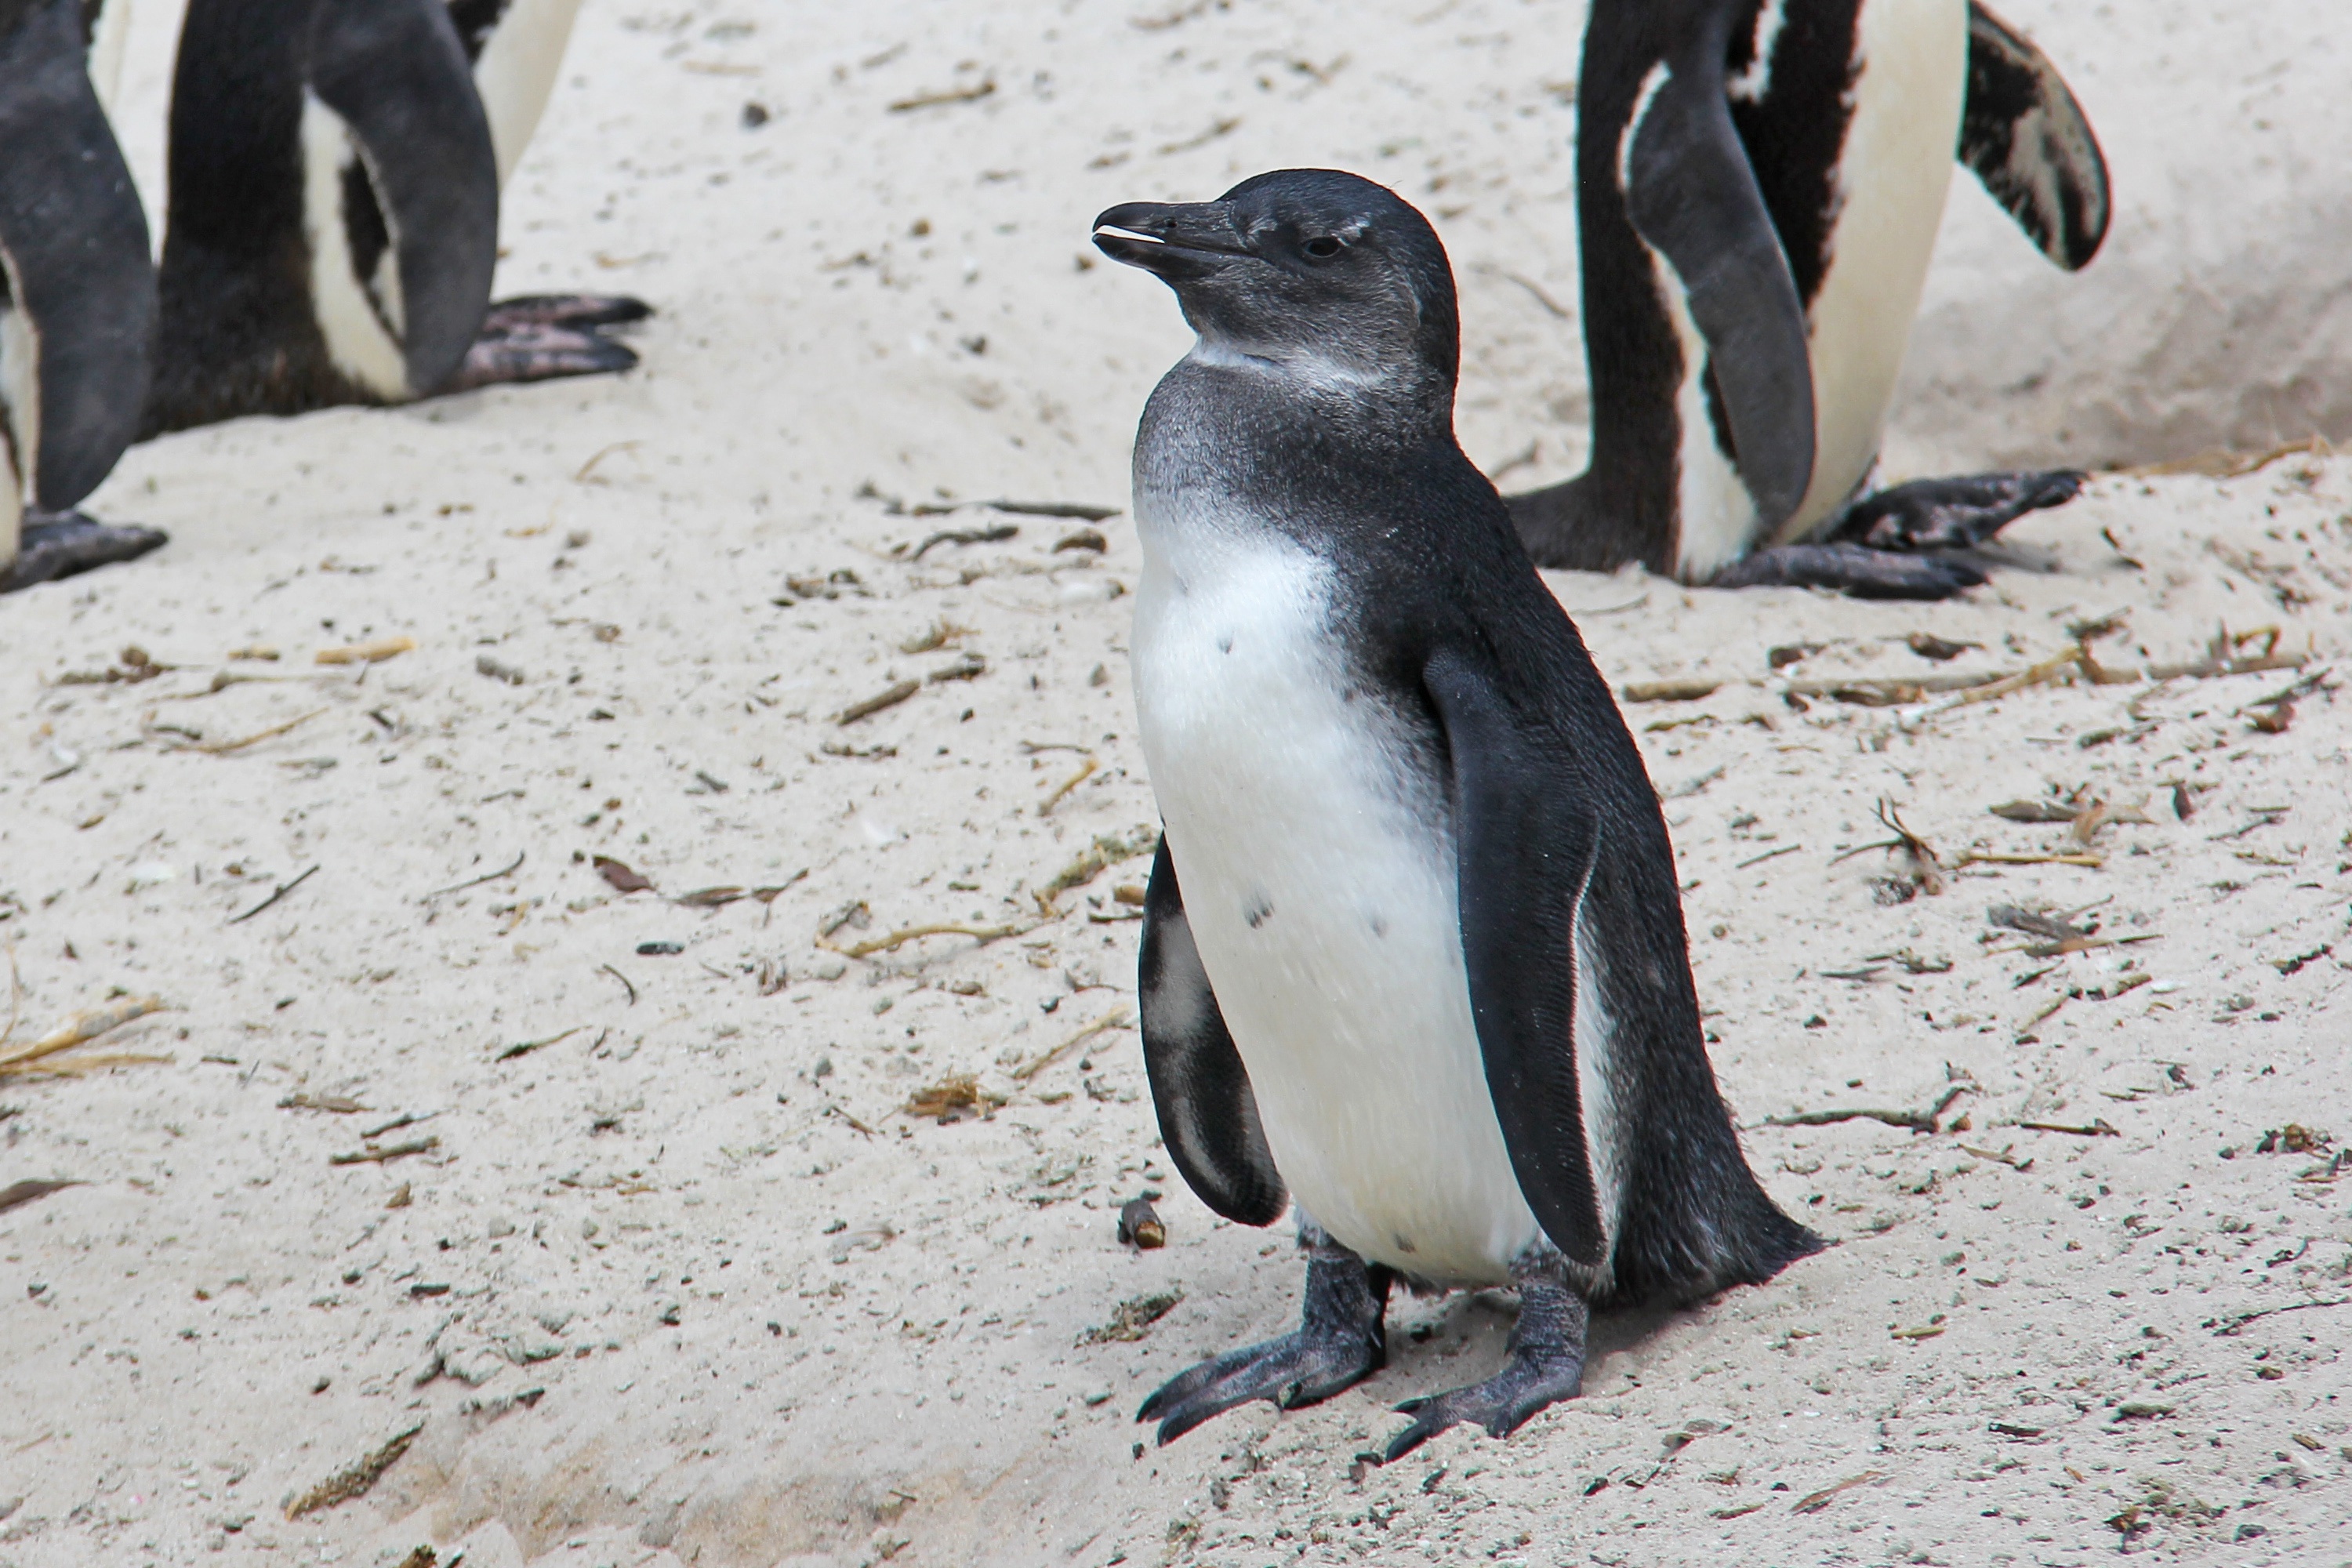
beach, bird, cute, wildlife, beak, fauna, penguin, vertebrate, beautiful, cuddly, penguins, south africa, cape town, flightless bird, boulders beach, king penguin